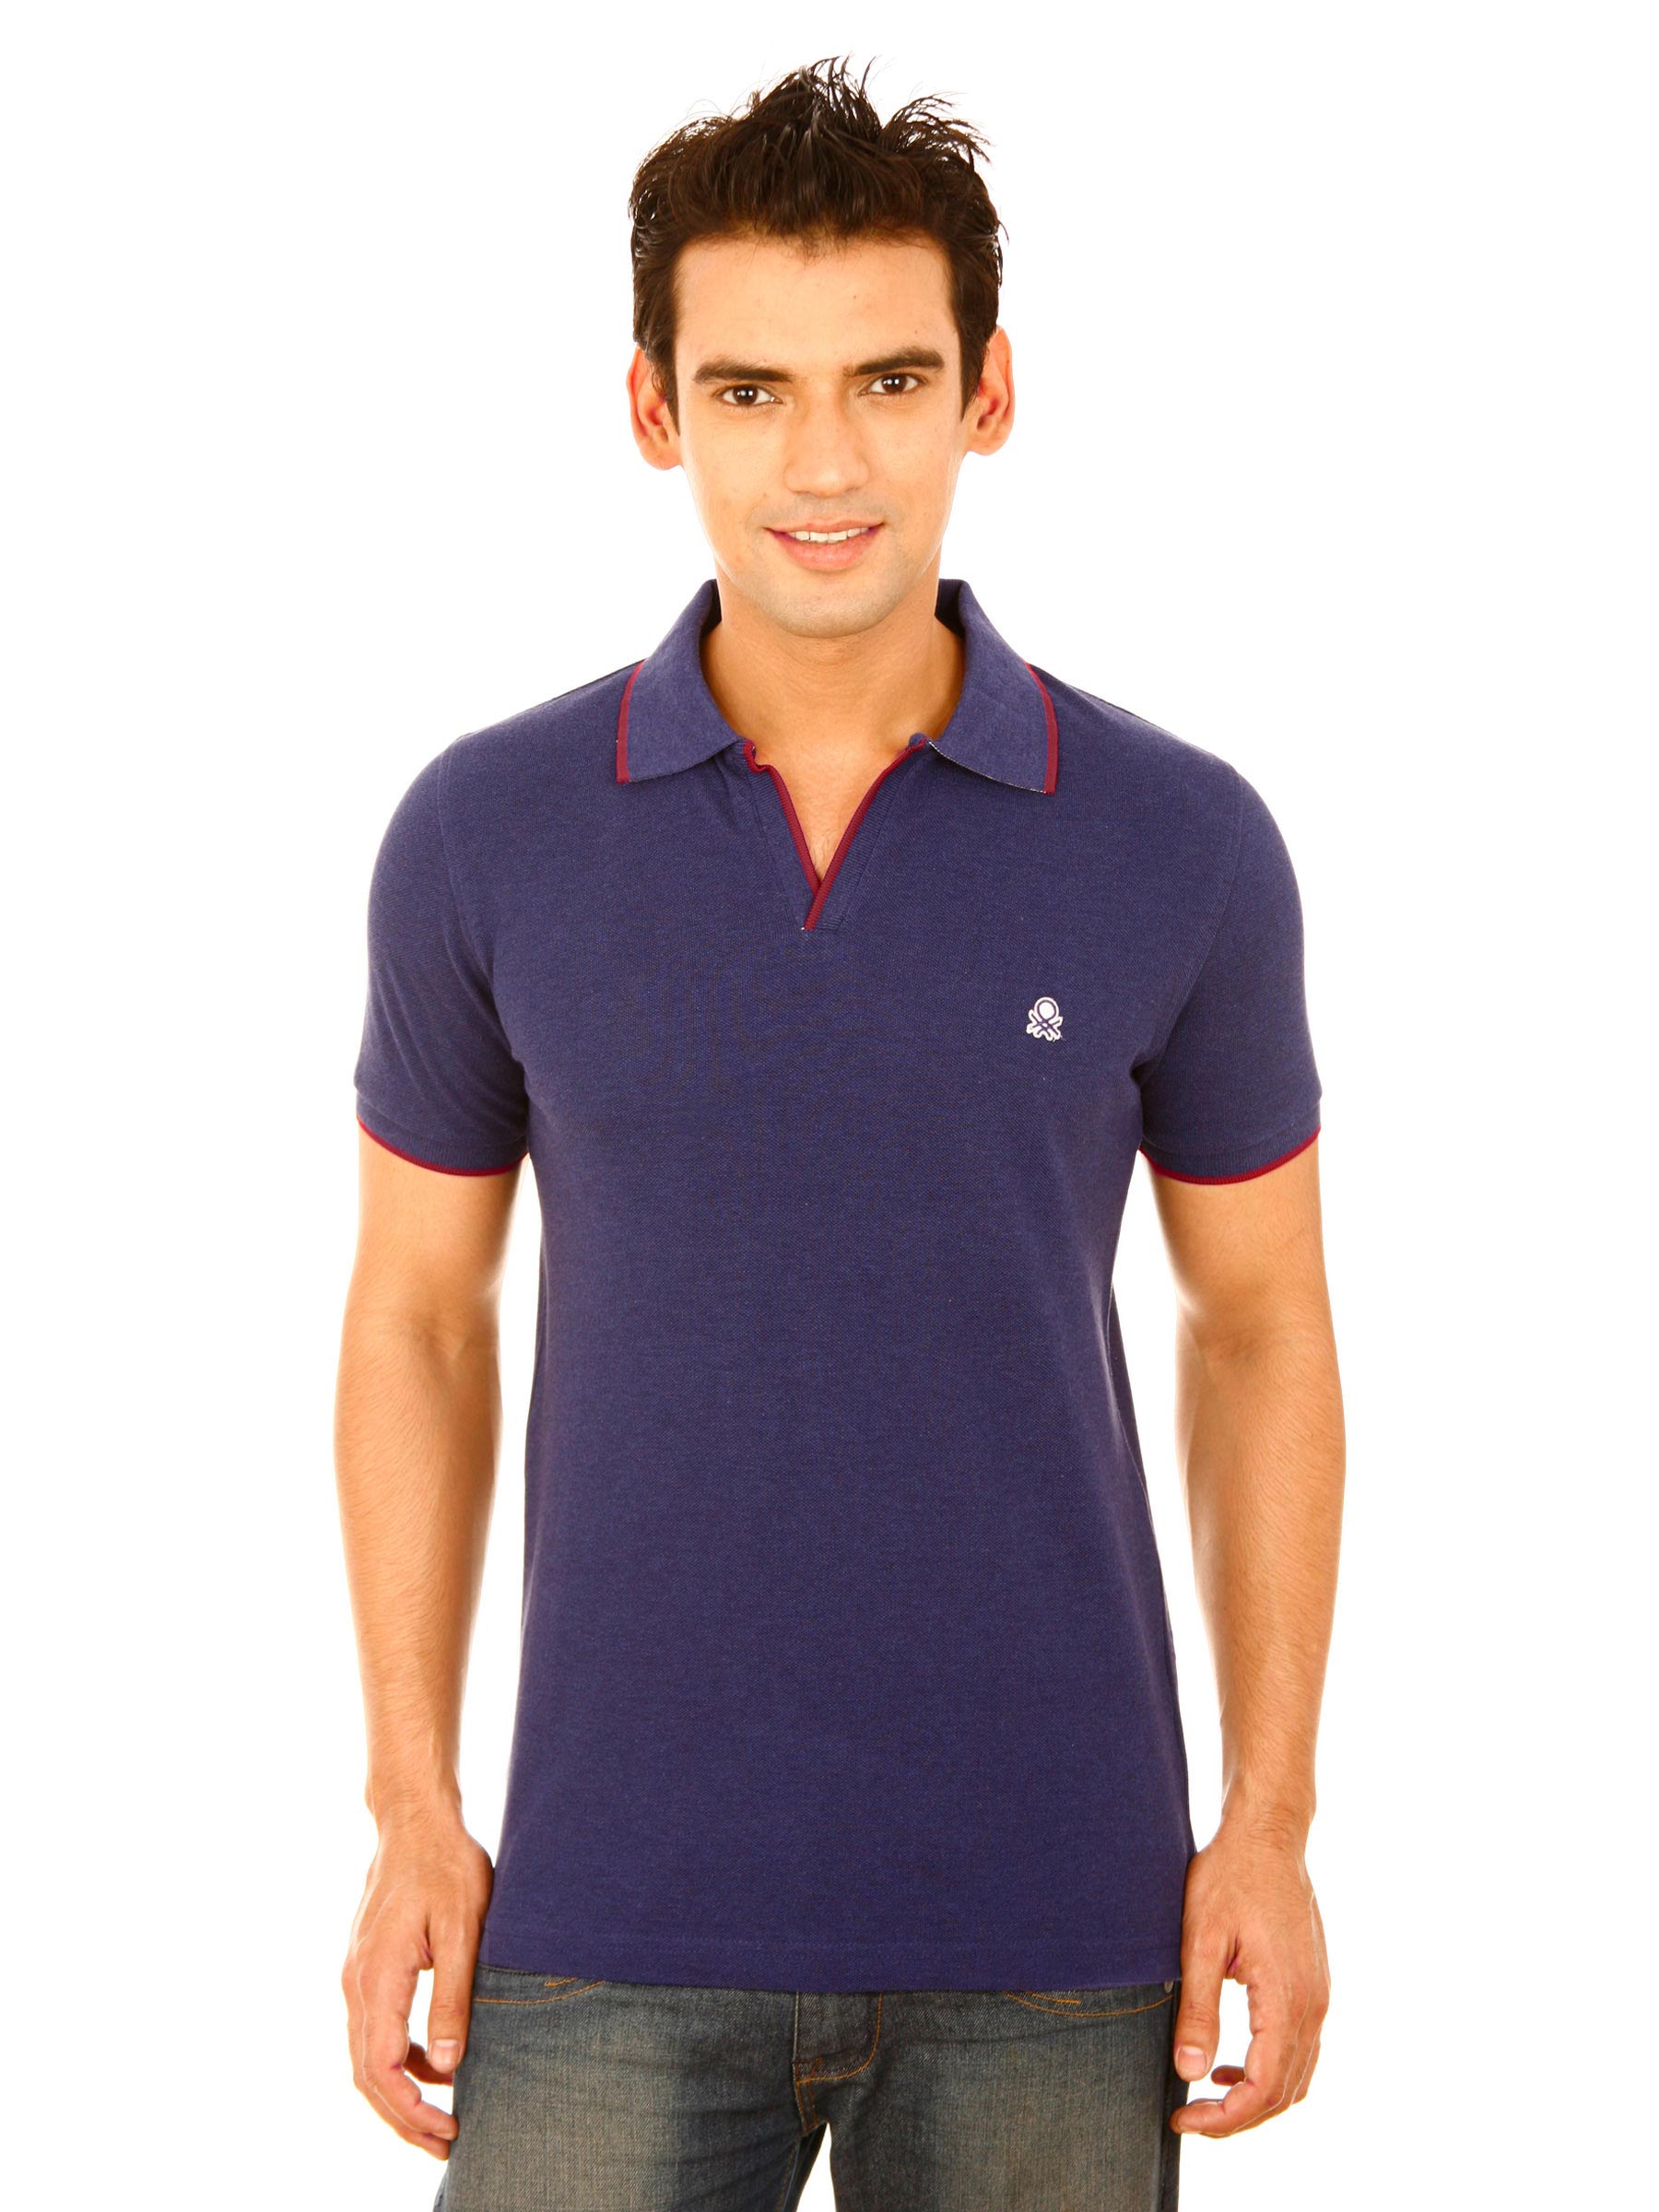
United Colors of Benetton Men Light Winter Blue Tshirts
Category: Apparel / Topwear / Tshirts
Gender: Men
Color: Blue
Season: Fall 2011
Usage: Casual